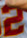
Number: 2